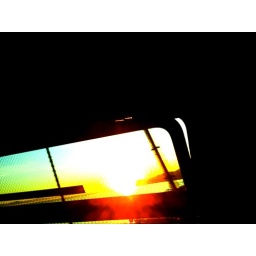
bus over bridge